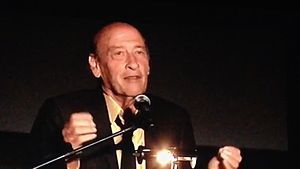
Richard Lester
Lester i Bologna i 2014
Richard Lester er en amerikansk-født filminstruktør med base i Storbritannien.